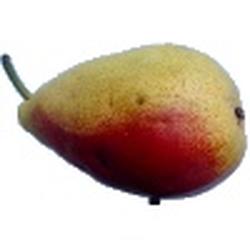
Label: Pear